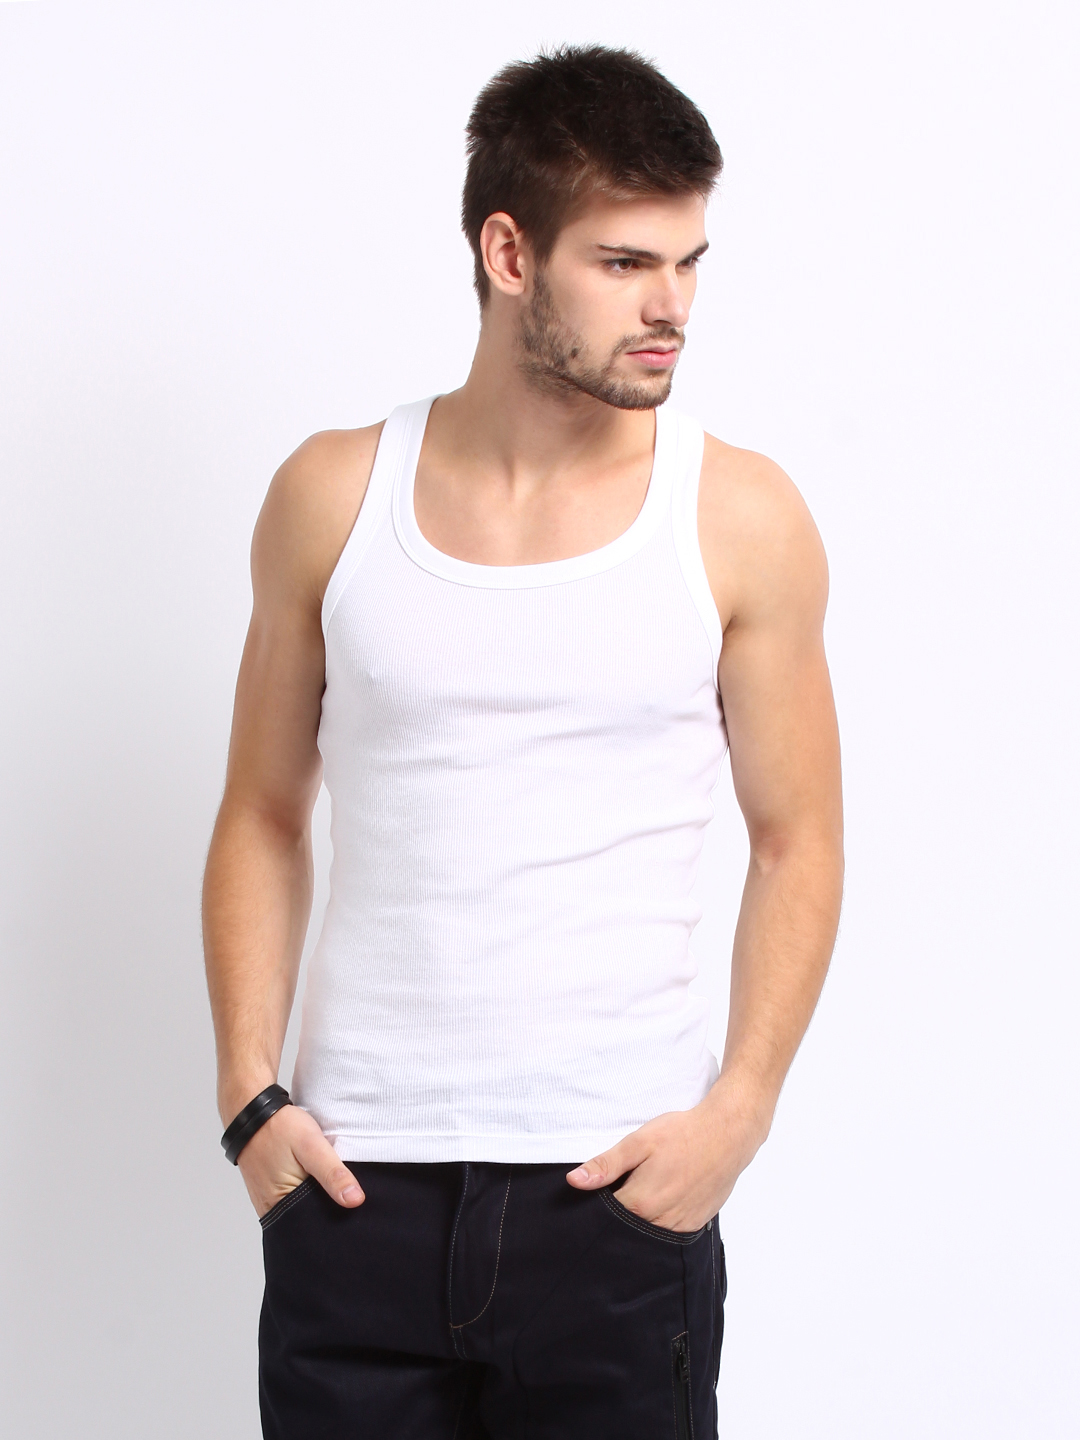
Levis Men White Innerwear Vest 403
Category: Apparel / Innerwear / Innerwear Vests
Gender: Men
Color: White
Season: Summer 2016
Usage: Casual